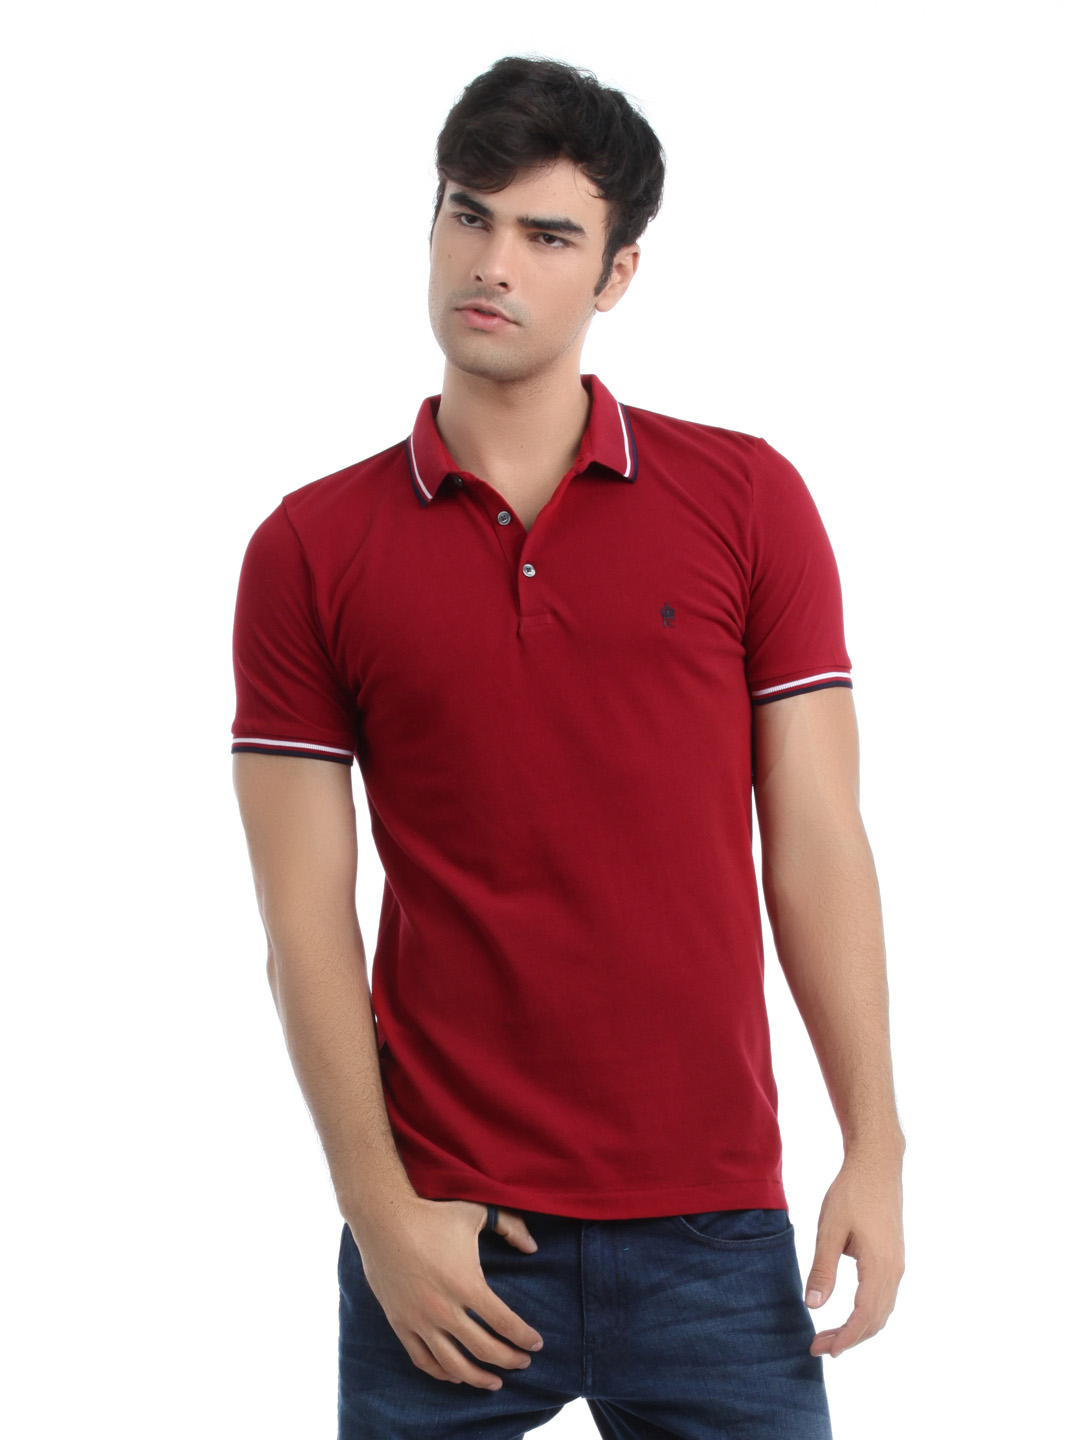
French Connection Men Red T-shirt
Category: Apparel / Topwear / Tshirts
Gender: Men
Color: Red
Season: Summer 2012
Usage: Casual